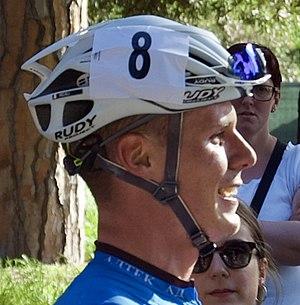
Alessandro Fedeli peu après l'arrivée du Gran Premio della Liberazione 2018.
Alessandro Fedeli, né le 2 mars 1996 à Negrar, est un coureur cycliste italien, membre de l'équipe Nippo Delko One Provence.